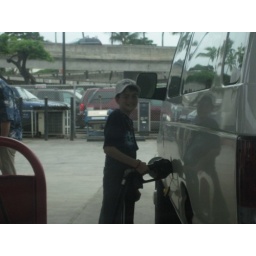
they have big white vans in Hawaii too (600 x 450)